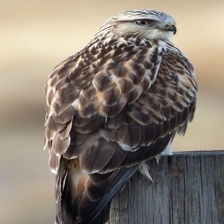
Species: ROUGH LEG BUZZARD
Scientific name: BUTEO LAGOPUS